Spike: The Virus Vs. The People - the Inside Story

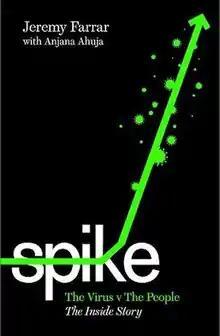
First edition

Spike: The Virus Vs. The People - the Inside Story is a 2021 book by British medical researcher Jeremy Farrar and British Indian science journalist Anjana Ahuja. The book gives Farrar's account of the COVID-19 pandemic, his view of government policy as a member of Britain's Scientific Advisory Group for Emergencies, and his fears about the virus's origins.